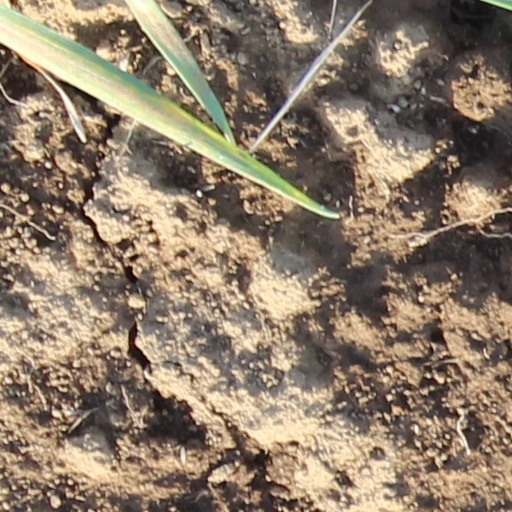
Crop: wheat